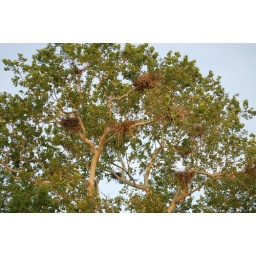
birds are already nesting in the trees over the water.